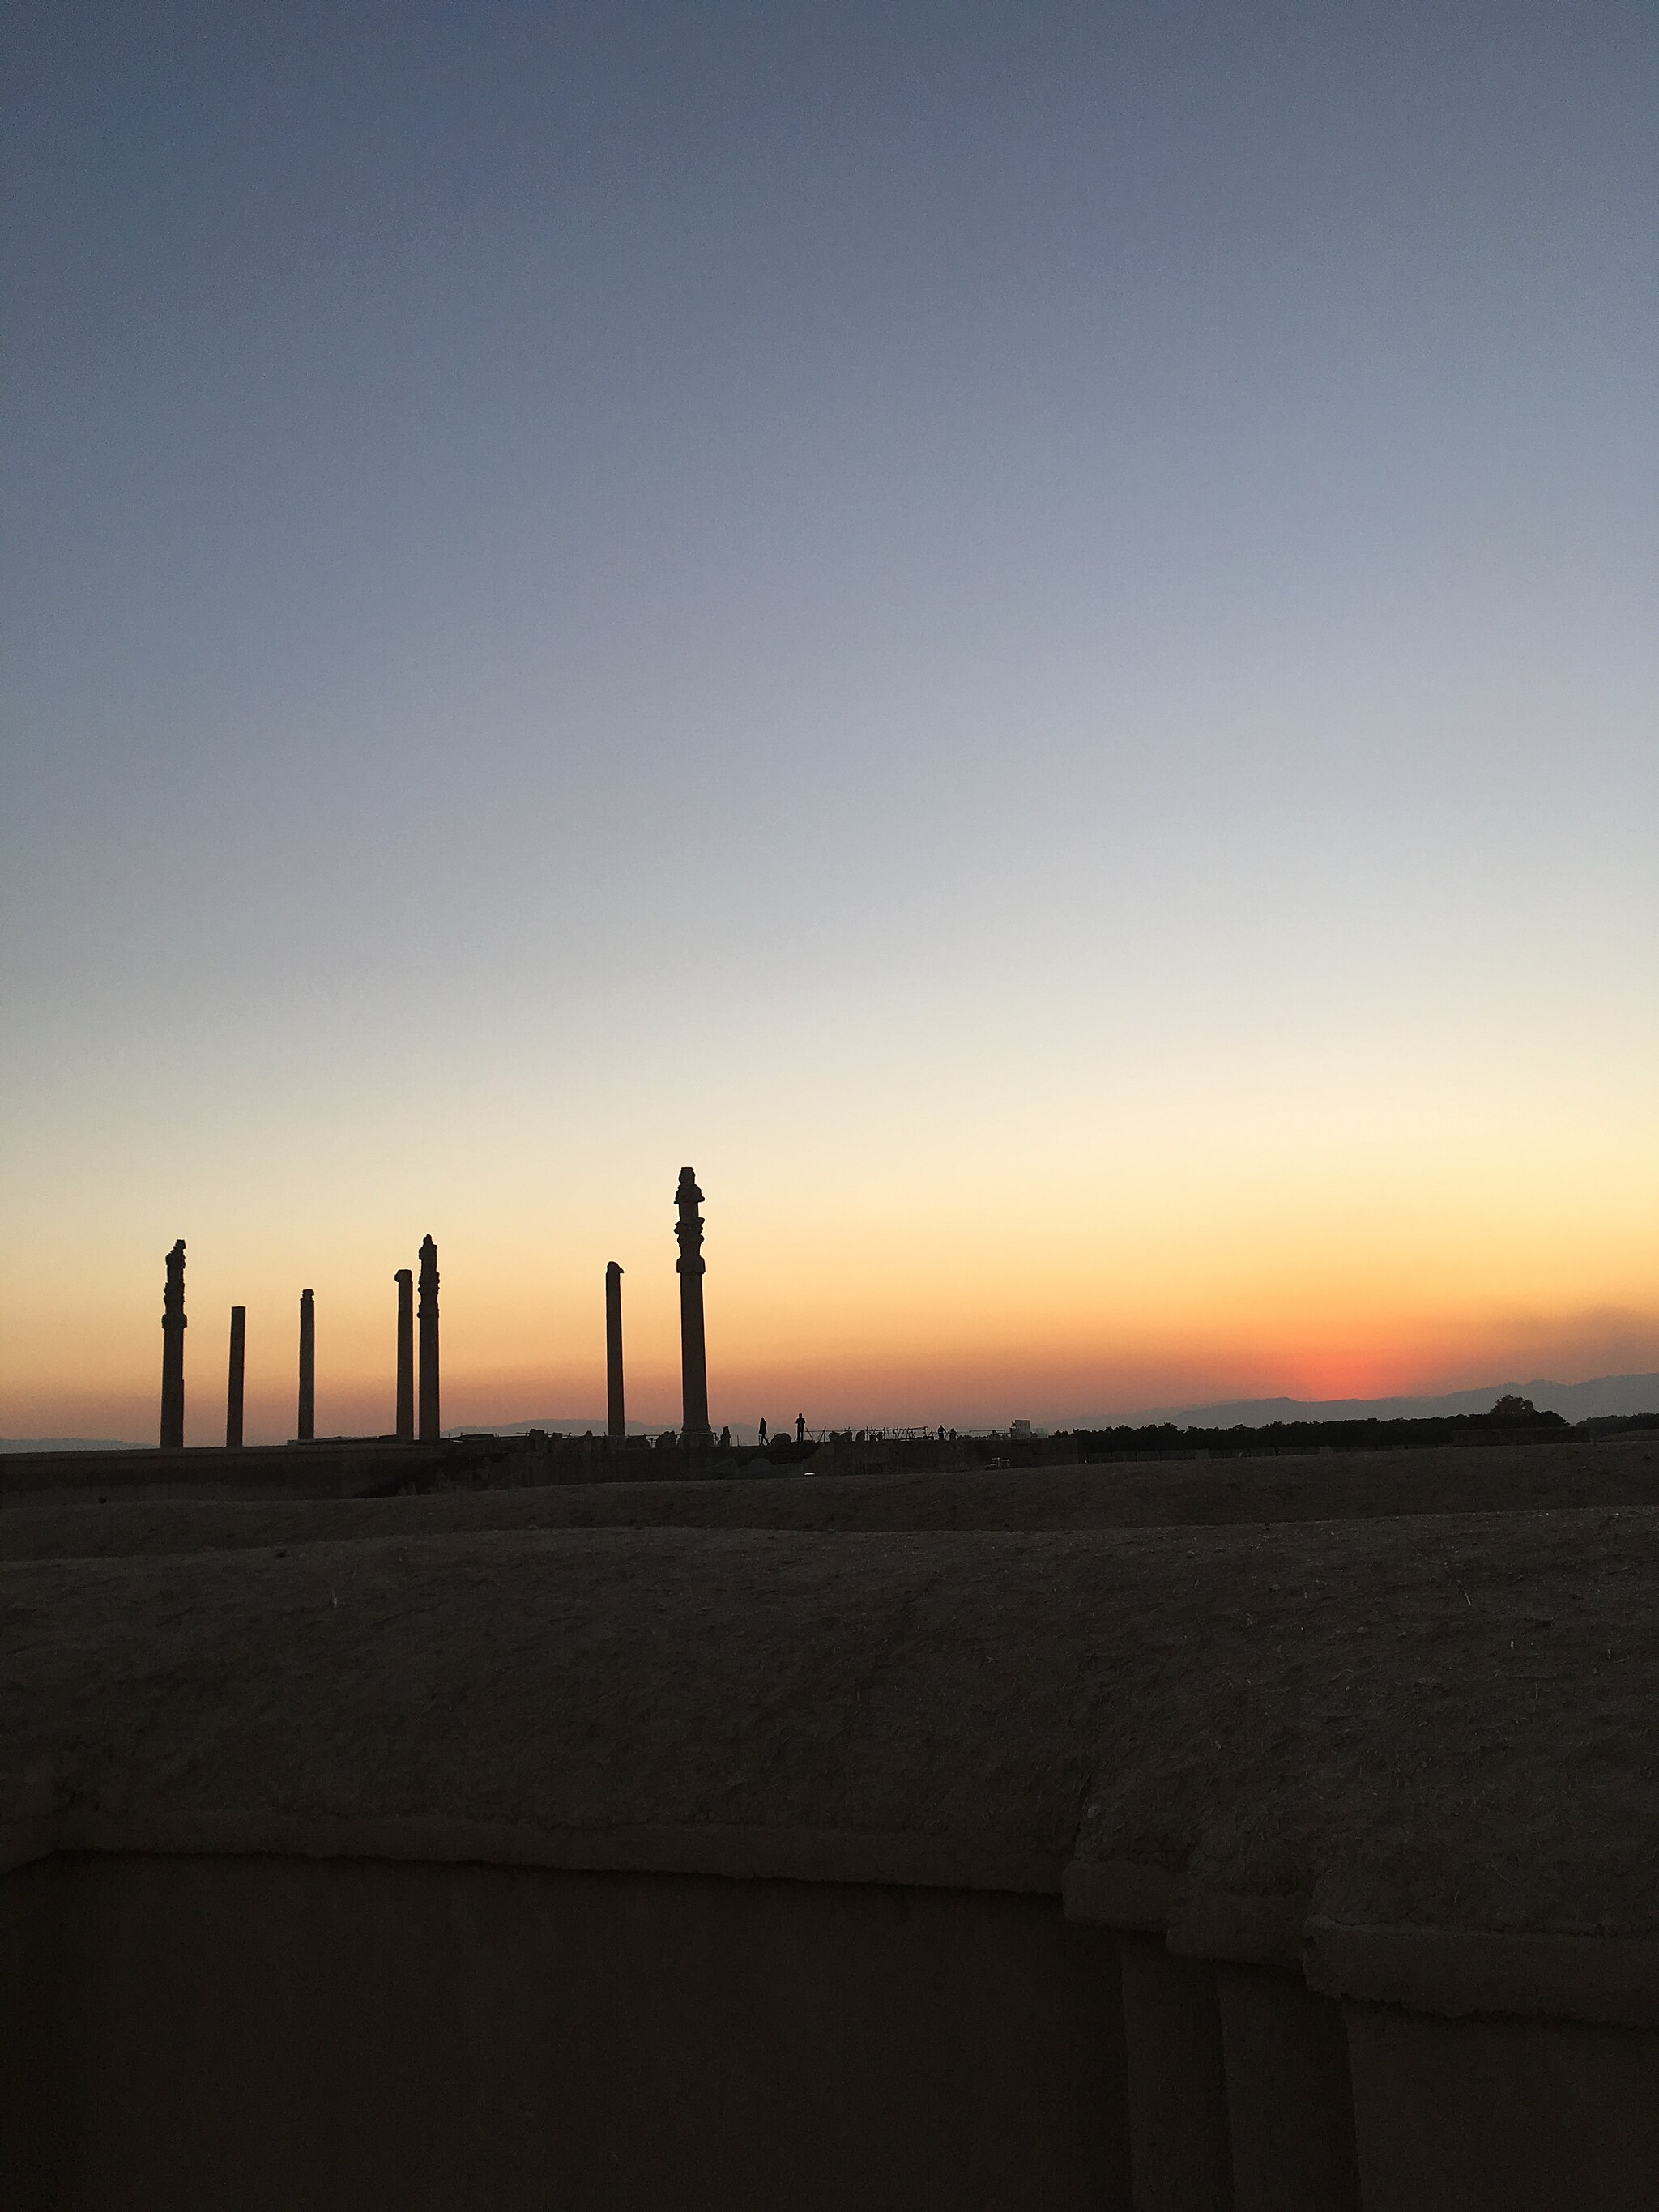
Title: تخت جمشيد نماد ايران باستان
Date: 2017-12-05 16:56:20
Categories: Columns in Persepolis, Images from Wiki Loves Monuments 2018, Self-published work, Cultural heritage monuments in Iran with known IDs, Sunsets of Persepolis, Uploaded via Campaign:wlm-ir, Images from Wiki Loves Monuments in Marvdasht, Images from Wiki Loves Monuments 2018 in Iran